Richard John King

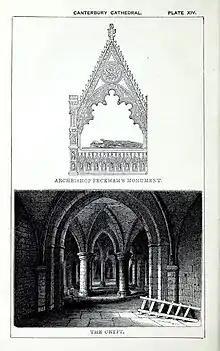
Canterbury Cathedral, Peckham Monument and crypt, illustration from "Handbook to the cathedrals of England: Southern Division" (1861)

A novel "Anschar: a Story of the North" (Plymouth 1850), was published anonymously in 1850, based on Ansgar's mission of converting the Norsemen to Christianity. A selection from King's articles was published in 1874 as "Sketches and Studies".